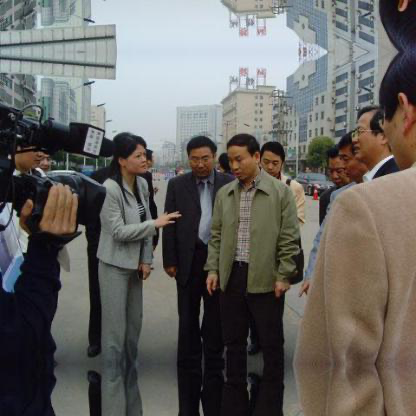
Objects in the image:
label: head
label: head
label: head
label: head
label: head
label: head
label: head
label: head
label: head
label: head